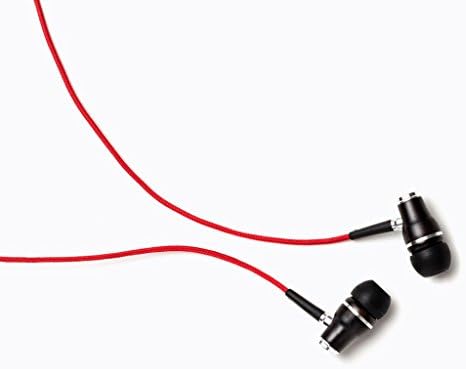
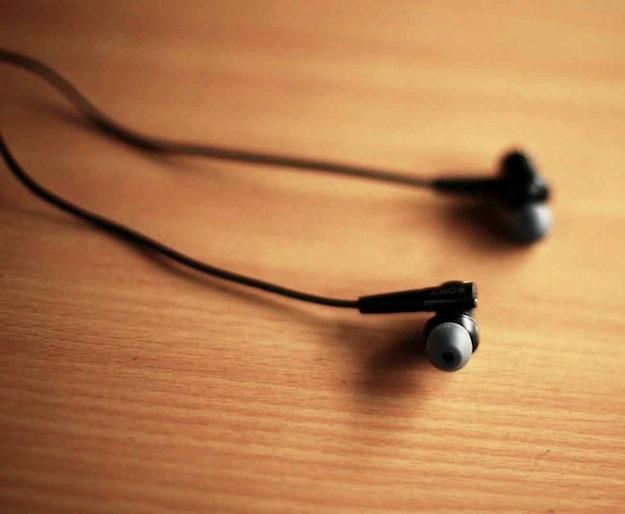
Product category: headphones
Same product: no